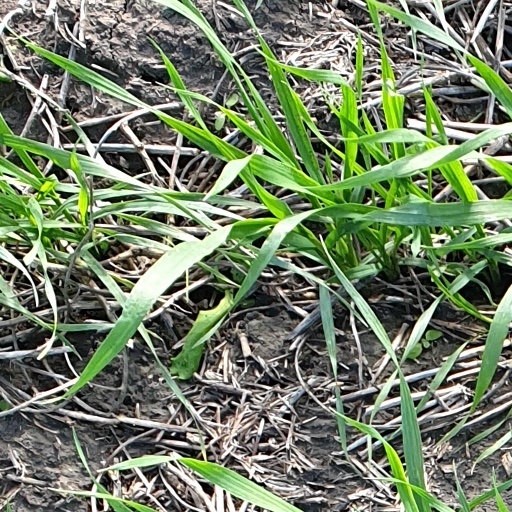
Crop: wheat